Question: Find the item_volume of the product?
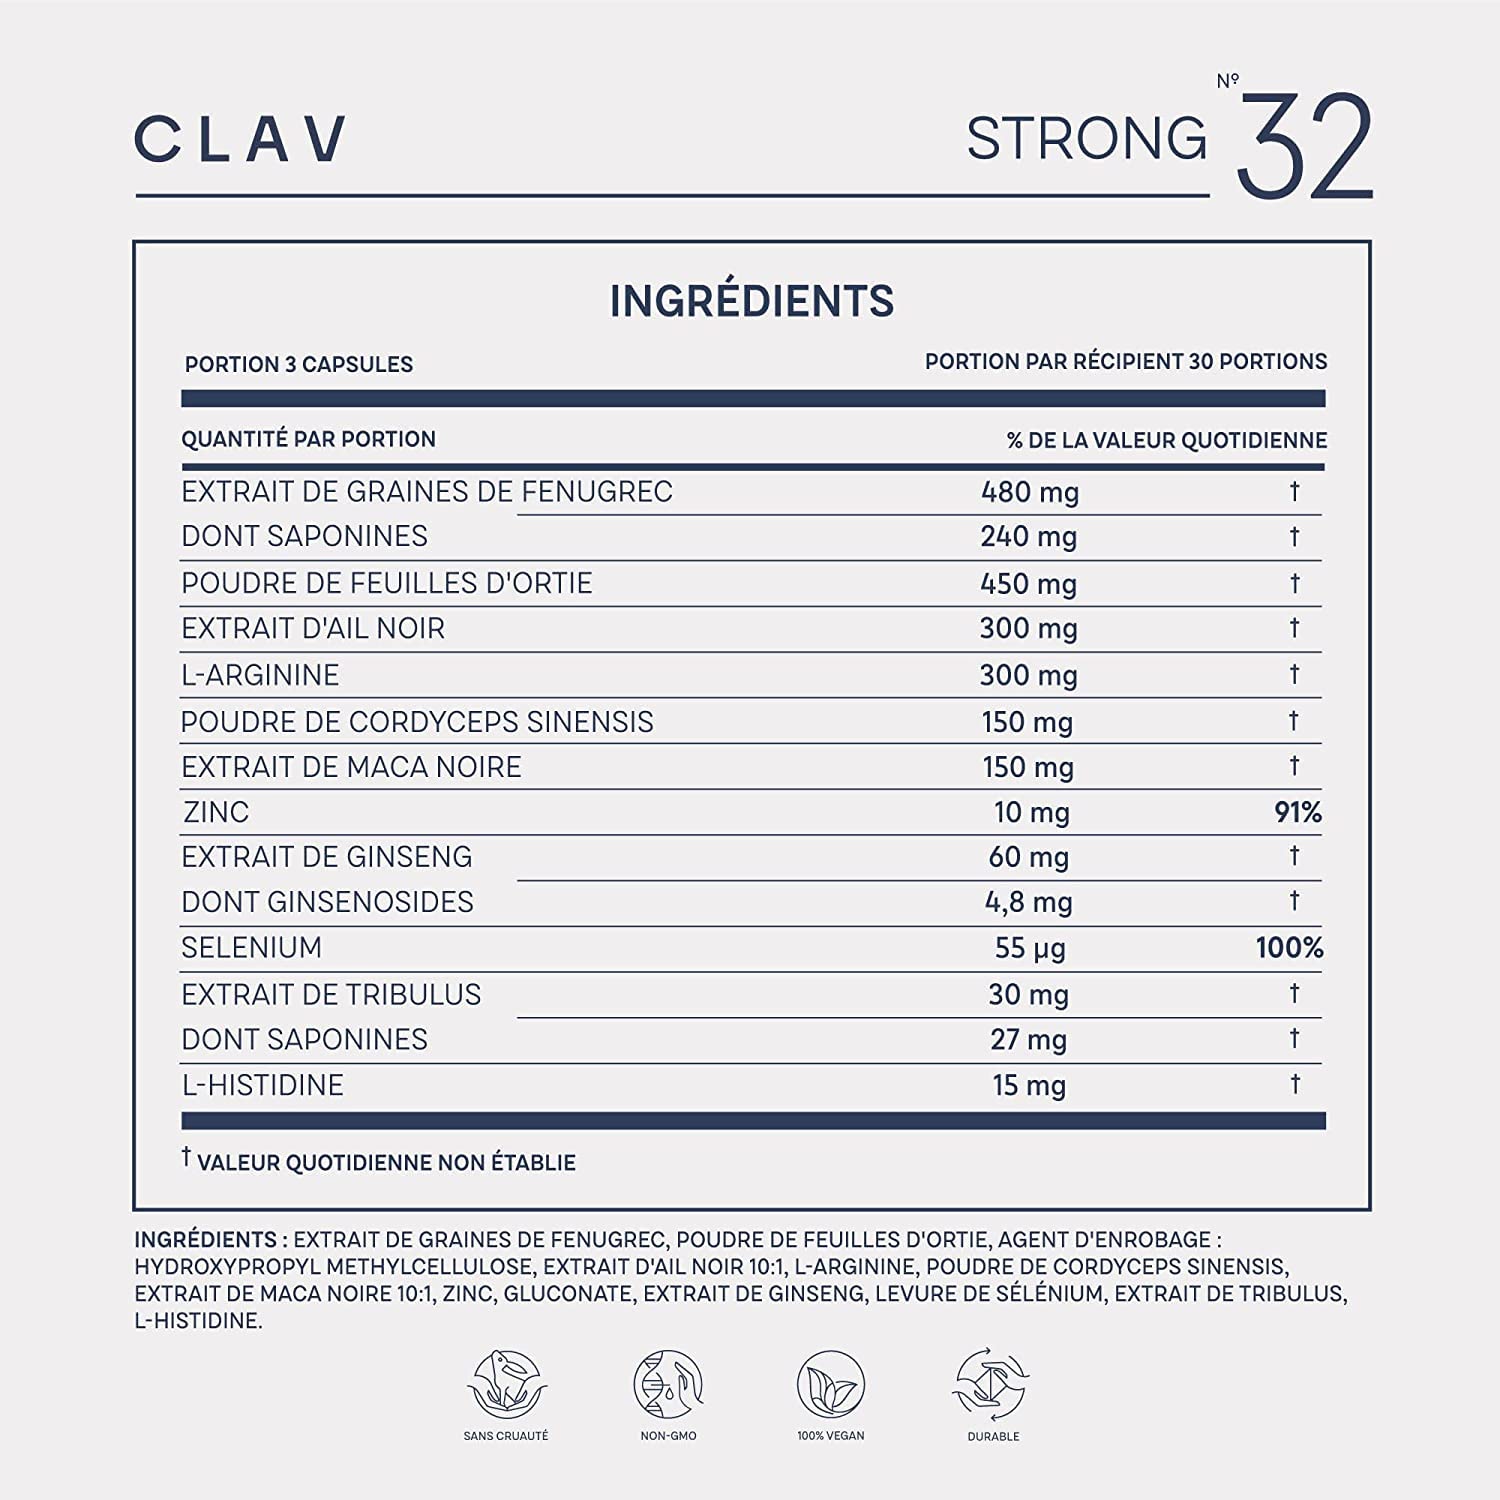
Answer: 1.0 litre